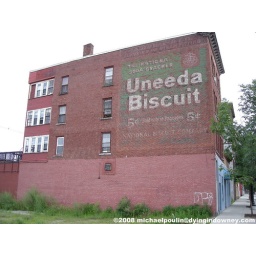
old Uneeda Biscuit painted sign on building in Lewiston Maine